Mazda B series

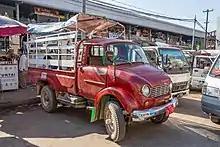
Mazda D1500 in Myanmar

Mazda's first vehicles were three-wheeled trucks, also known as auto rickshaws, starting with the 1931 Mazda-Go and followed by the Mazda K360 in 1959, the , and finally the larger . One of Mazda's first four-wheeled trucks was the 1958 D1100, briefly called the , with a 1105 cc air-cooled in-line two cylinder engine installed under the seat. That engine was replaced by a water-cooled unit in 1959 and joined by the larger capacity D1500. In 1962, passenger car size requirements no longer applied to commercial vehicles and the truck grew longer, with a two-liter D2000 available and the smallest D1100 discontinued. The D1500 and D2000 remained in production until the June 1965 introduction of the Mazda Kraft.